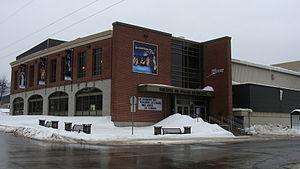
Théâtre du Palais municipal, à La Baie, au Saguenay (Québec, Canada). Vue de biais.
La Fabuleuse Histoire d’un royaume est un spectacle historique théâtral québécois à grand déploiement, écrit et créé par Ghislain Bouchard et présenté lors de la saison estivale dans la région du Saguenay-Lac-Saint-Jean depuis 1988.